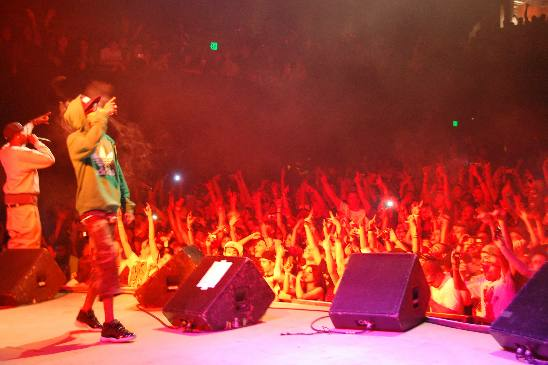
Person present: Yes